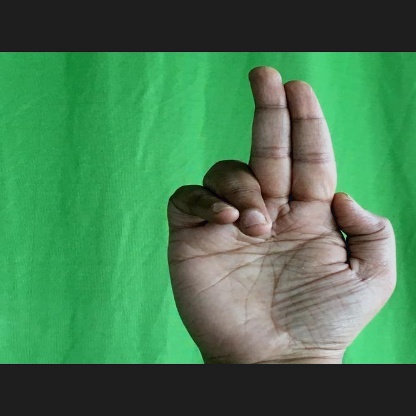
Mudra: Ardhapathaka